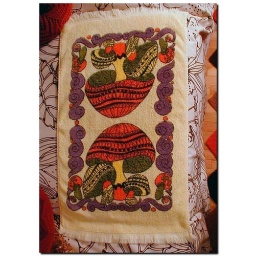
A little kitchen hand towel to go with all the other &amp;quot;fungi&amp;quot; in my cooking area. ($1)